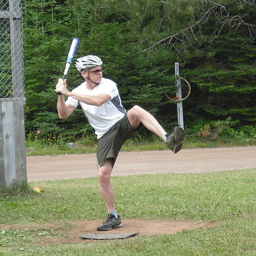
A man by a road swinging a bat.
A man holding a baseball bat ready to hit the ball
A man about to hit a baseball with one leg up in the air
A man holding a baseball bat standing next to home base.
a man with a baseball bat raises his foot